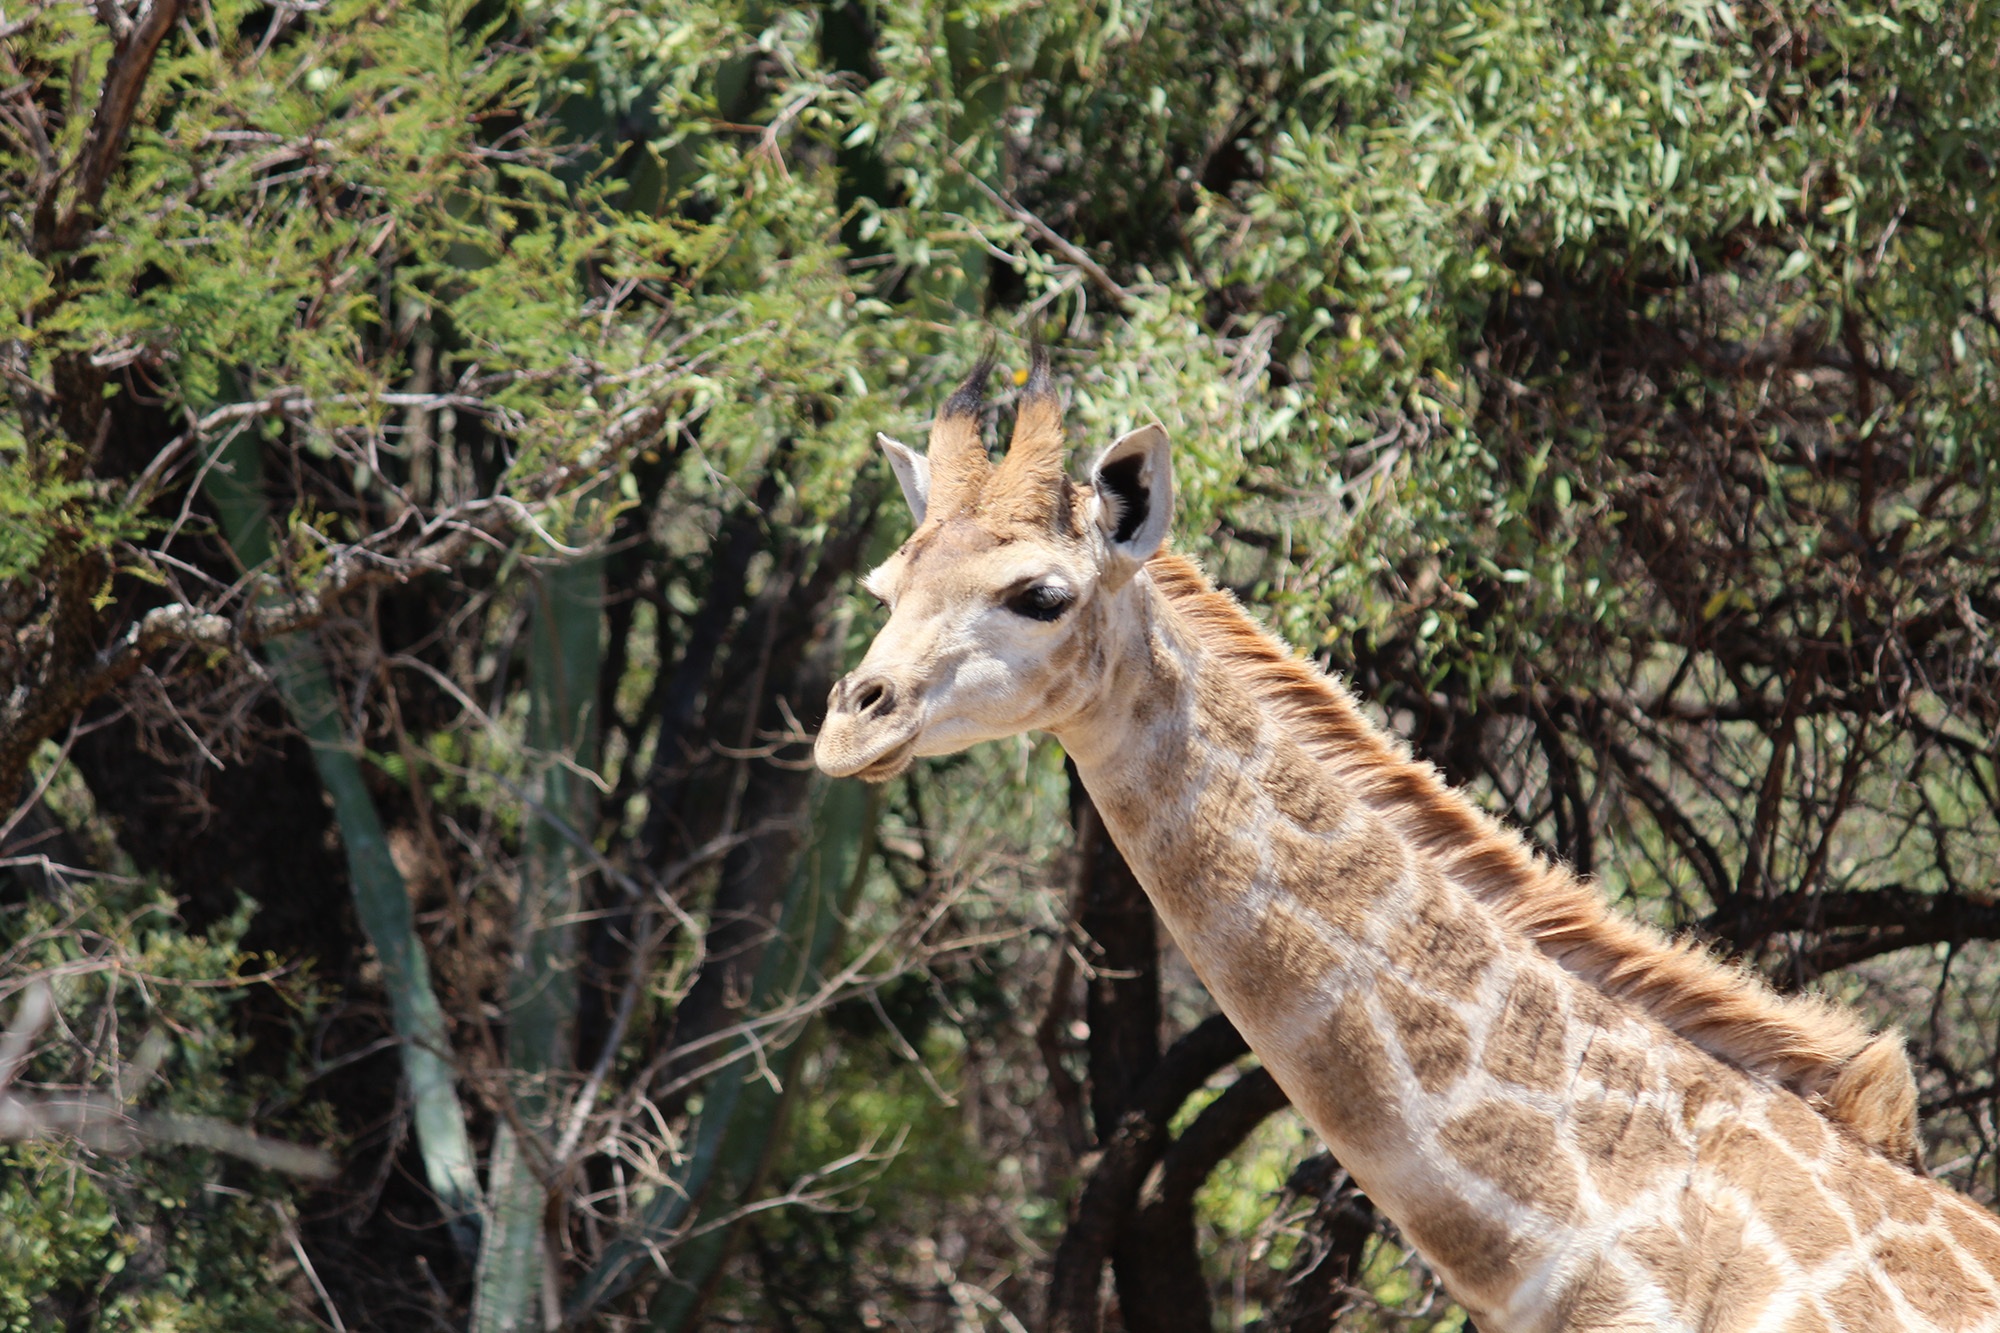
nature, wilderness, animal, dry, wildlife, wild, bush, young, green, brown, mammal, baby, fauna, fawn, outdoors, giraffe, vertebrate, big, large, impala, antlers, safari, buck, giraffidae, white tailed deer